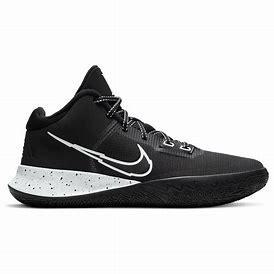
Brand: Nike
Model: Kyrie Flytrap 4